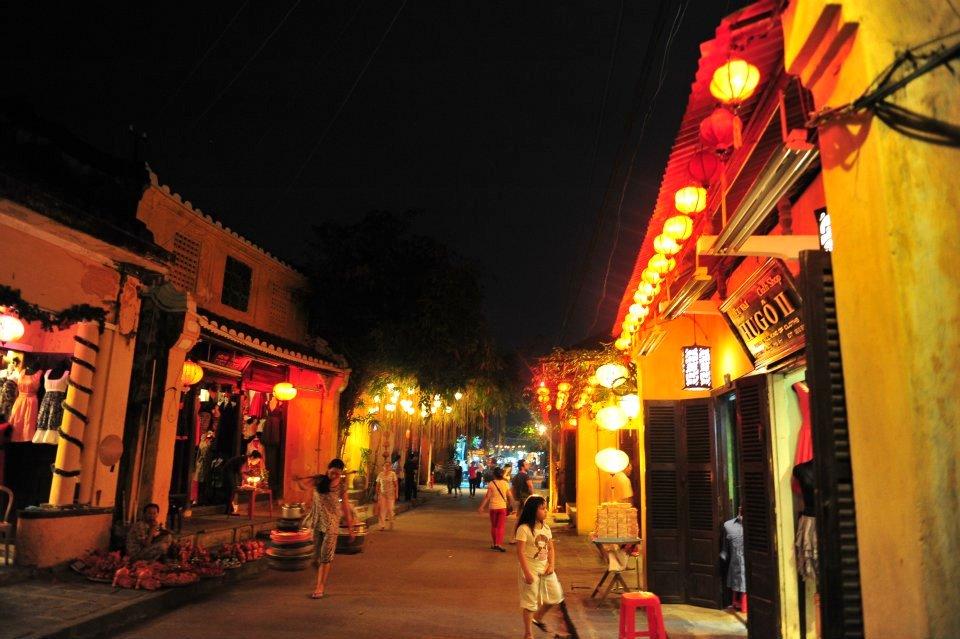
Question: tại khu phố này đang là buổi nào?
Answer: tại khu phố này đang là buổi tối